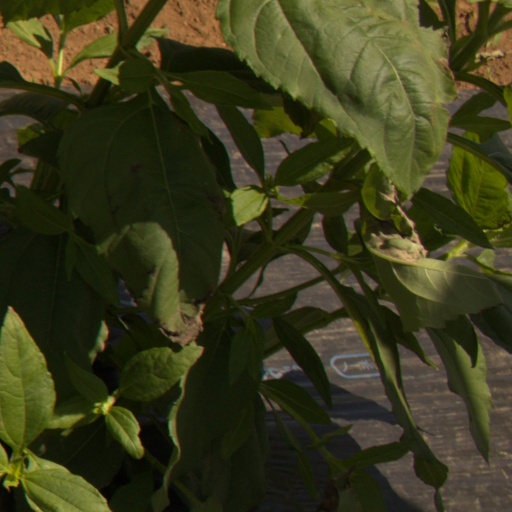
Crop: Jerusalem artichoke